Marlow Bridge

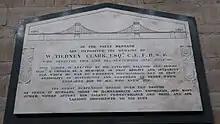
Wall monument to William Tierney Clark in St Paul's Church, Hammersmith, London UK

Marlow Bridge is a road traffic and foot bridge over the River Thames in England between the town of Marlow, Buckinghamshire and the village of Bisham in Berkshire. It crosses the Thames just upstream of Marlow Lock, on the reach to Temple Lock. The bridge is a Grade I listed building.